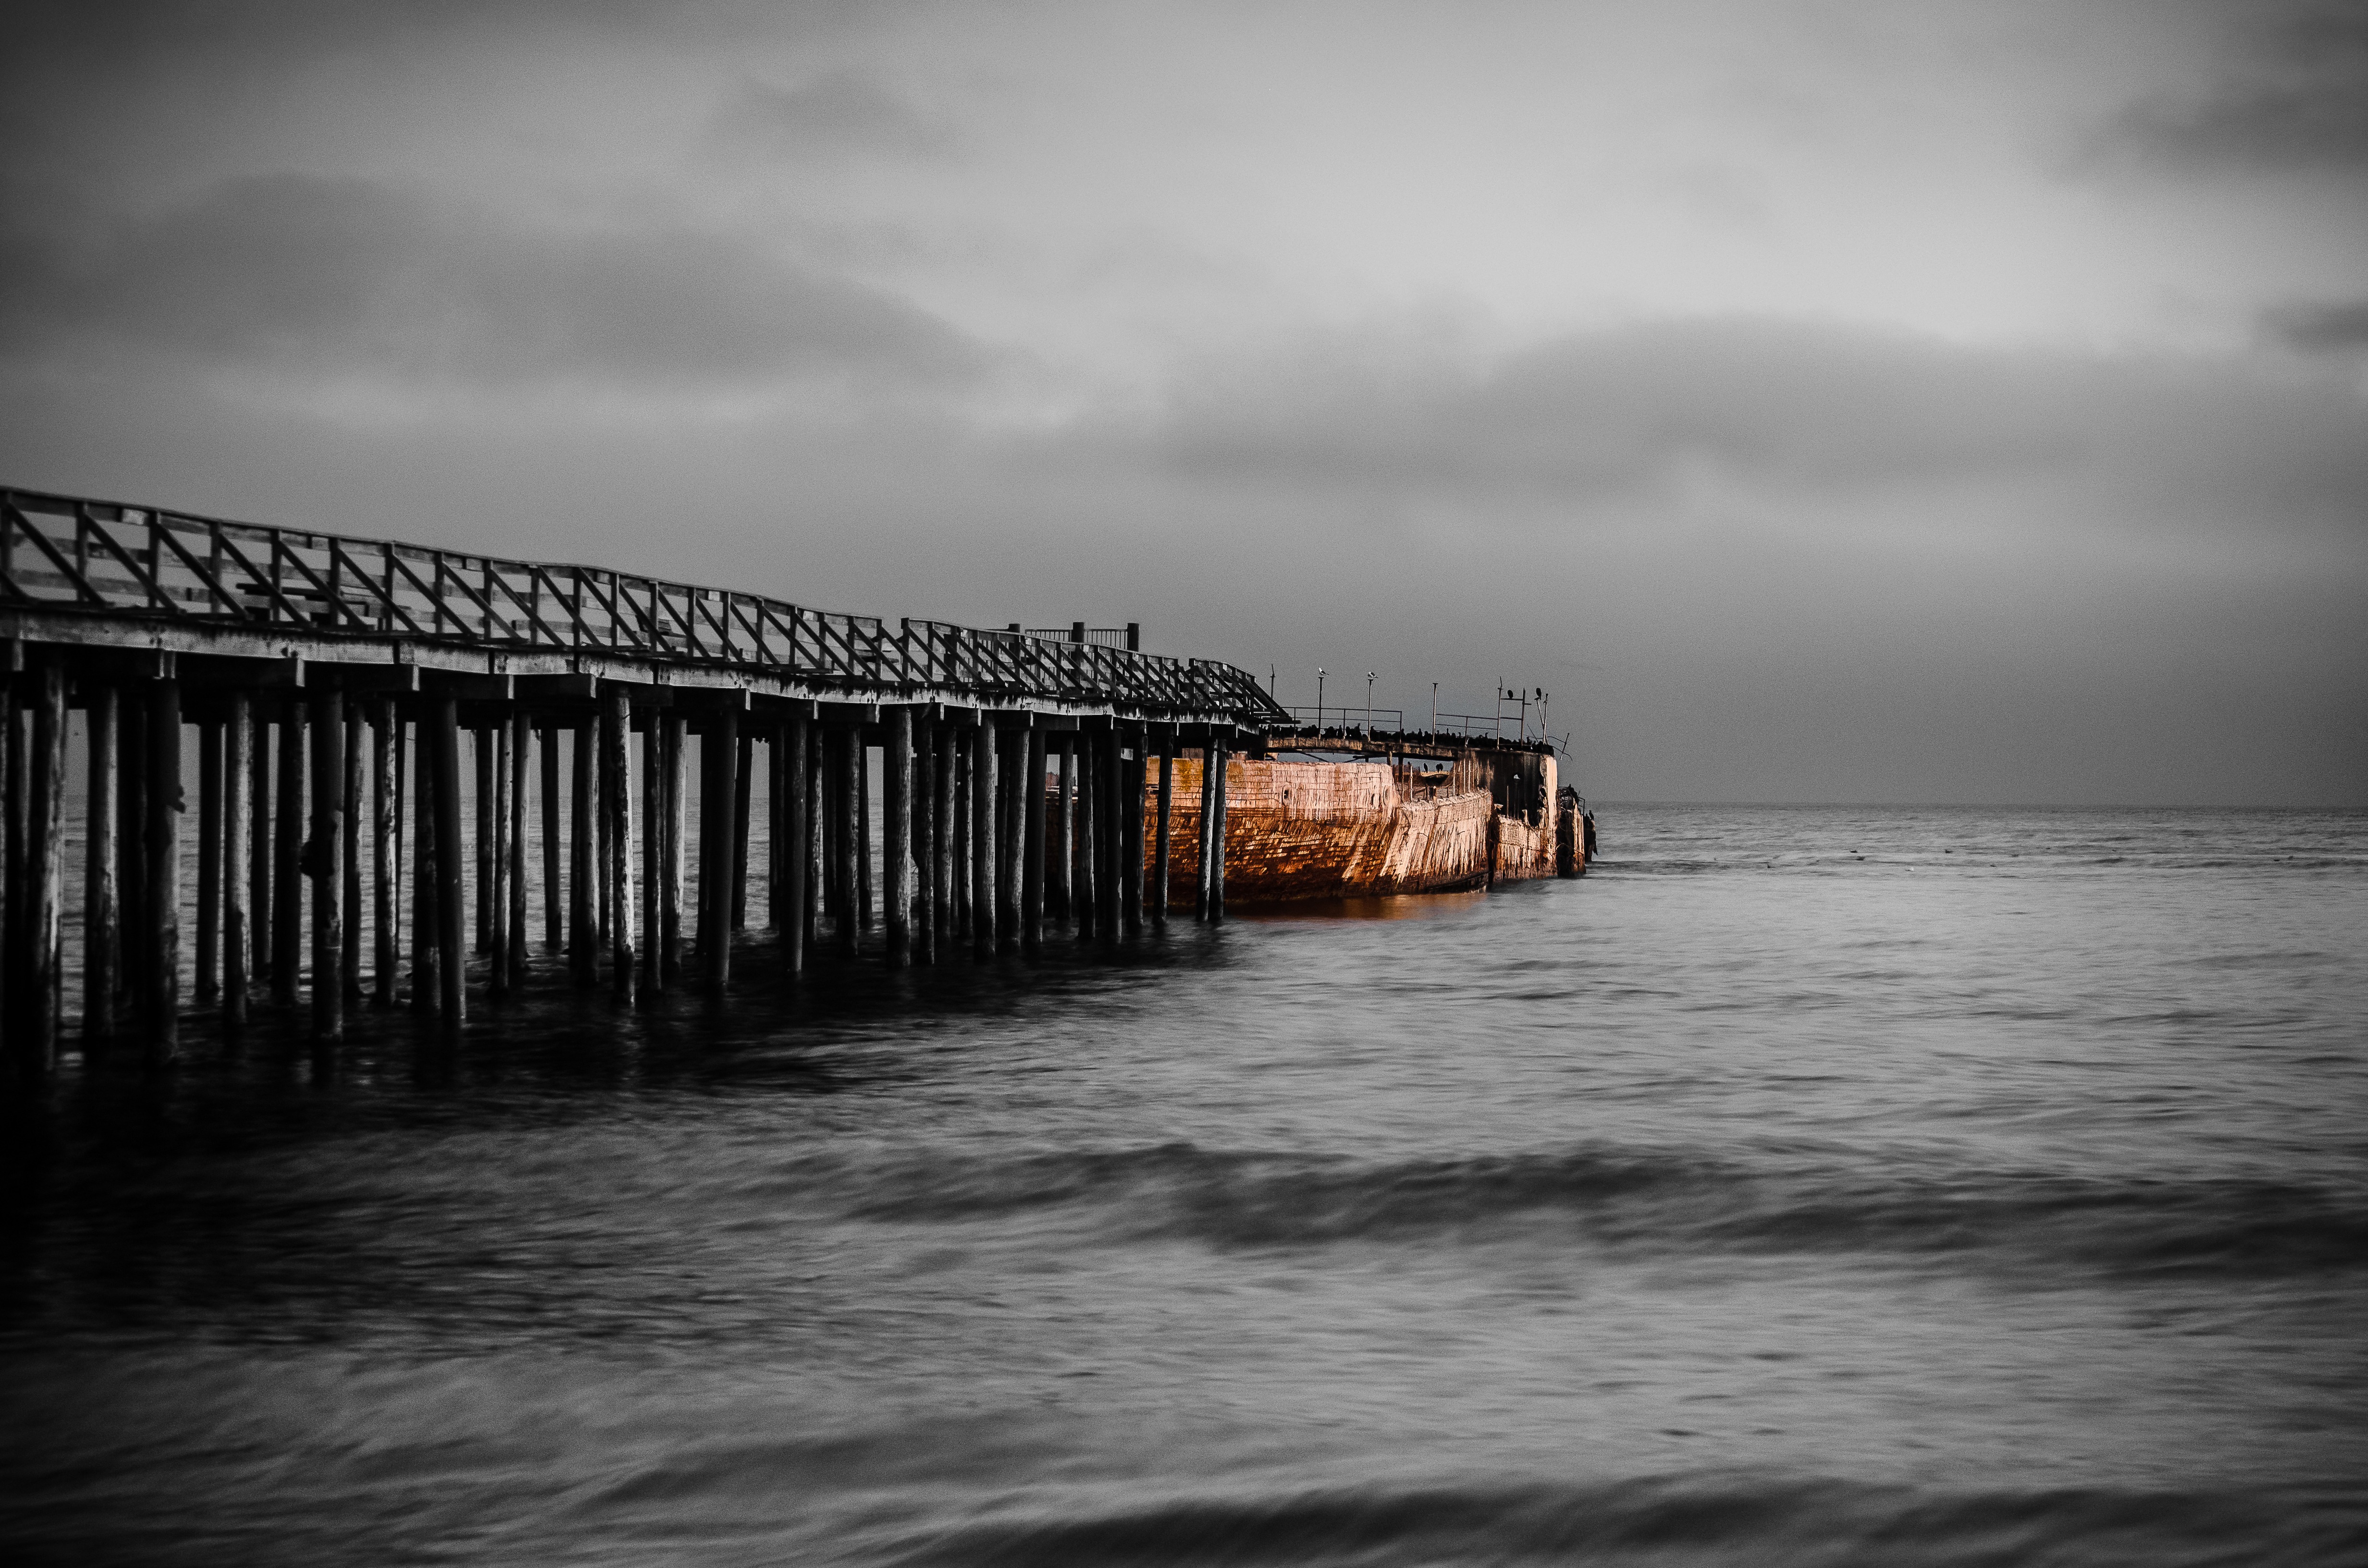
sea, coast, water, ocean, horizon, cloud, black and white, wave, dawn, pier, dusk, reflection, monochrome, cement, monochrome photography, aptos, grey day